Oceania

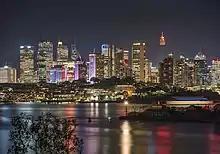
The skyline of Sydney

The Pacific Plate, which makes up most of Oceania, is an oceanic tectonic plate that lies beneath the Pacific Ocean. At , it is the largest tectonic plate. The plate contains an interior hot spot forming the Hawaiian Islands. It is almost entirely oceanic crust. The oldest member disappearing by way of the plate tectonics cycle is early-Cretaceous (145 to 137 million years ago).